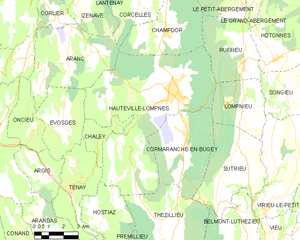
Carte des communes françaises: Hauteville-Lompnès